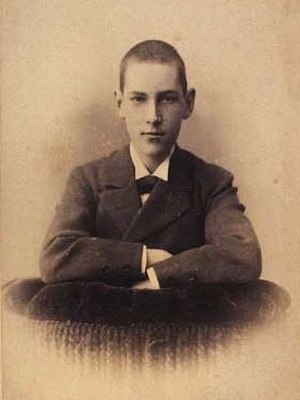
Joachim Bruun de Neergaard (komponist)
Joachim Bruun de Neergaard